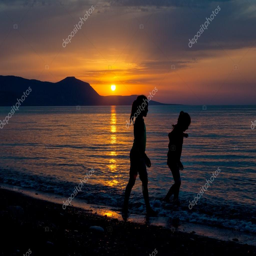
girls walking along the beach during sunset -- stock photo #